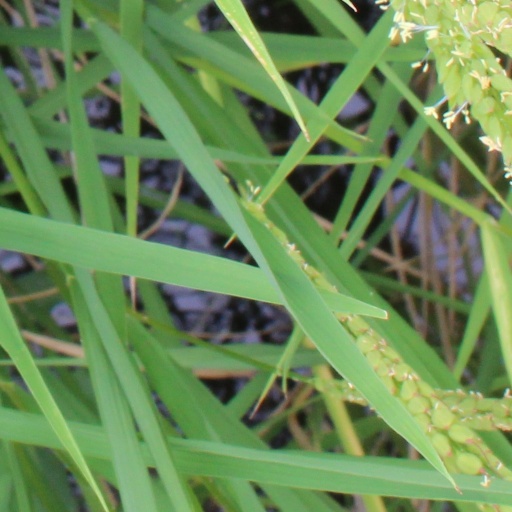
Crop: rice